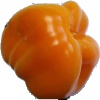
Label: Pepper Yellow 1